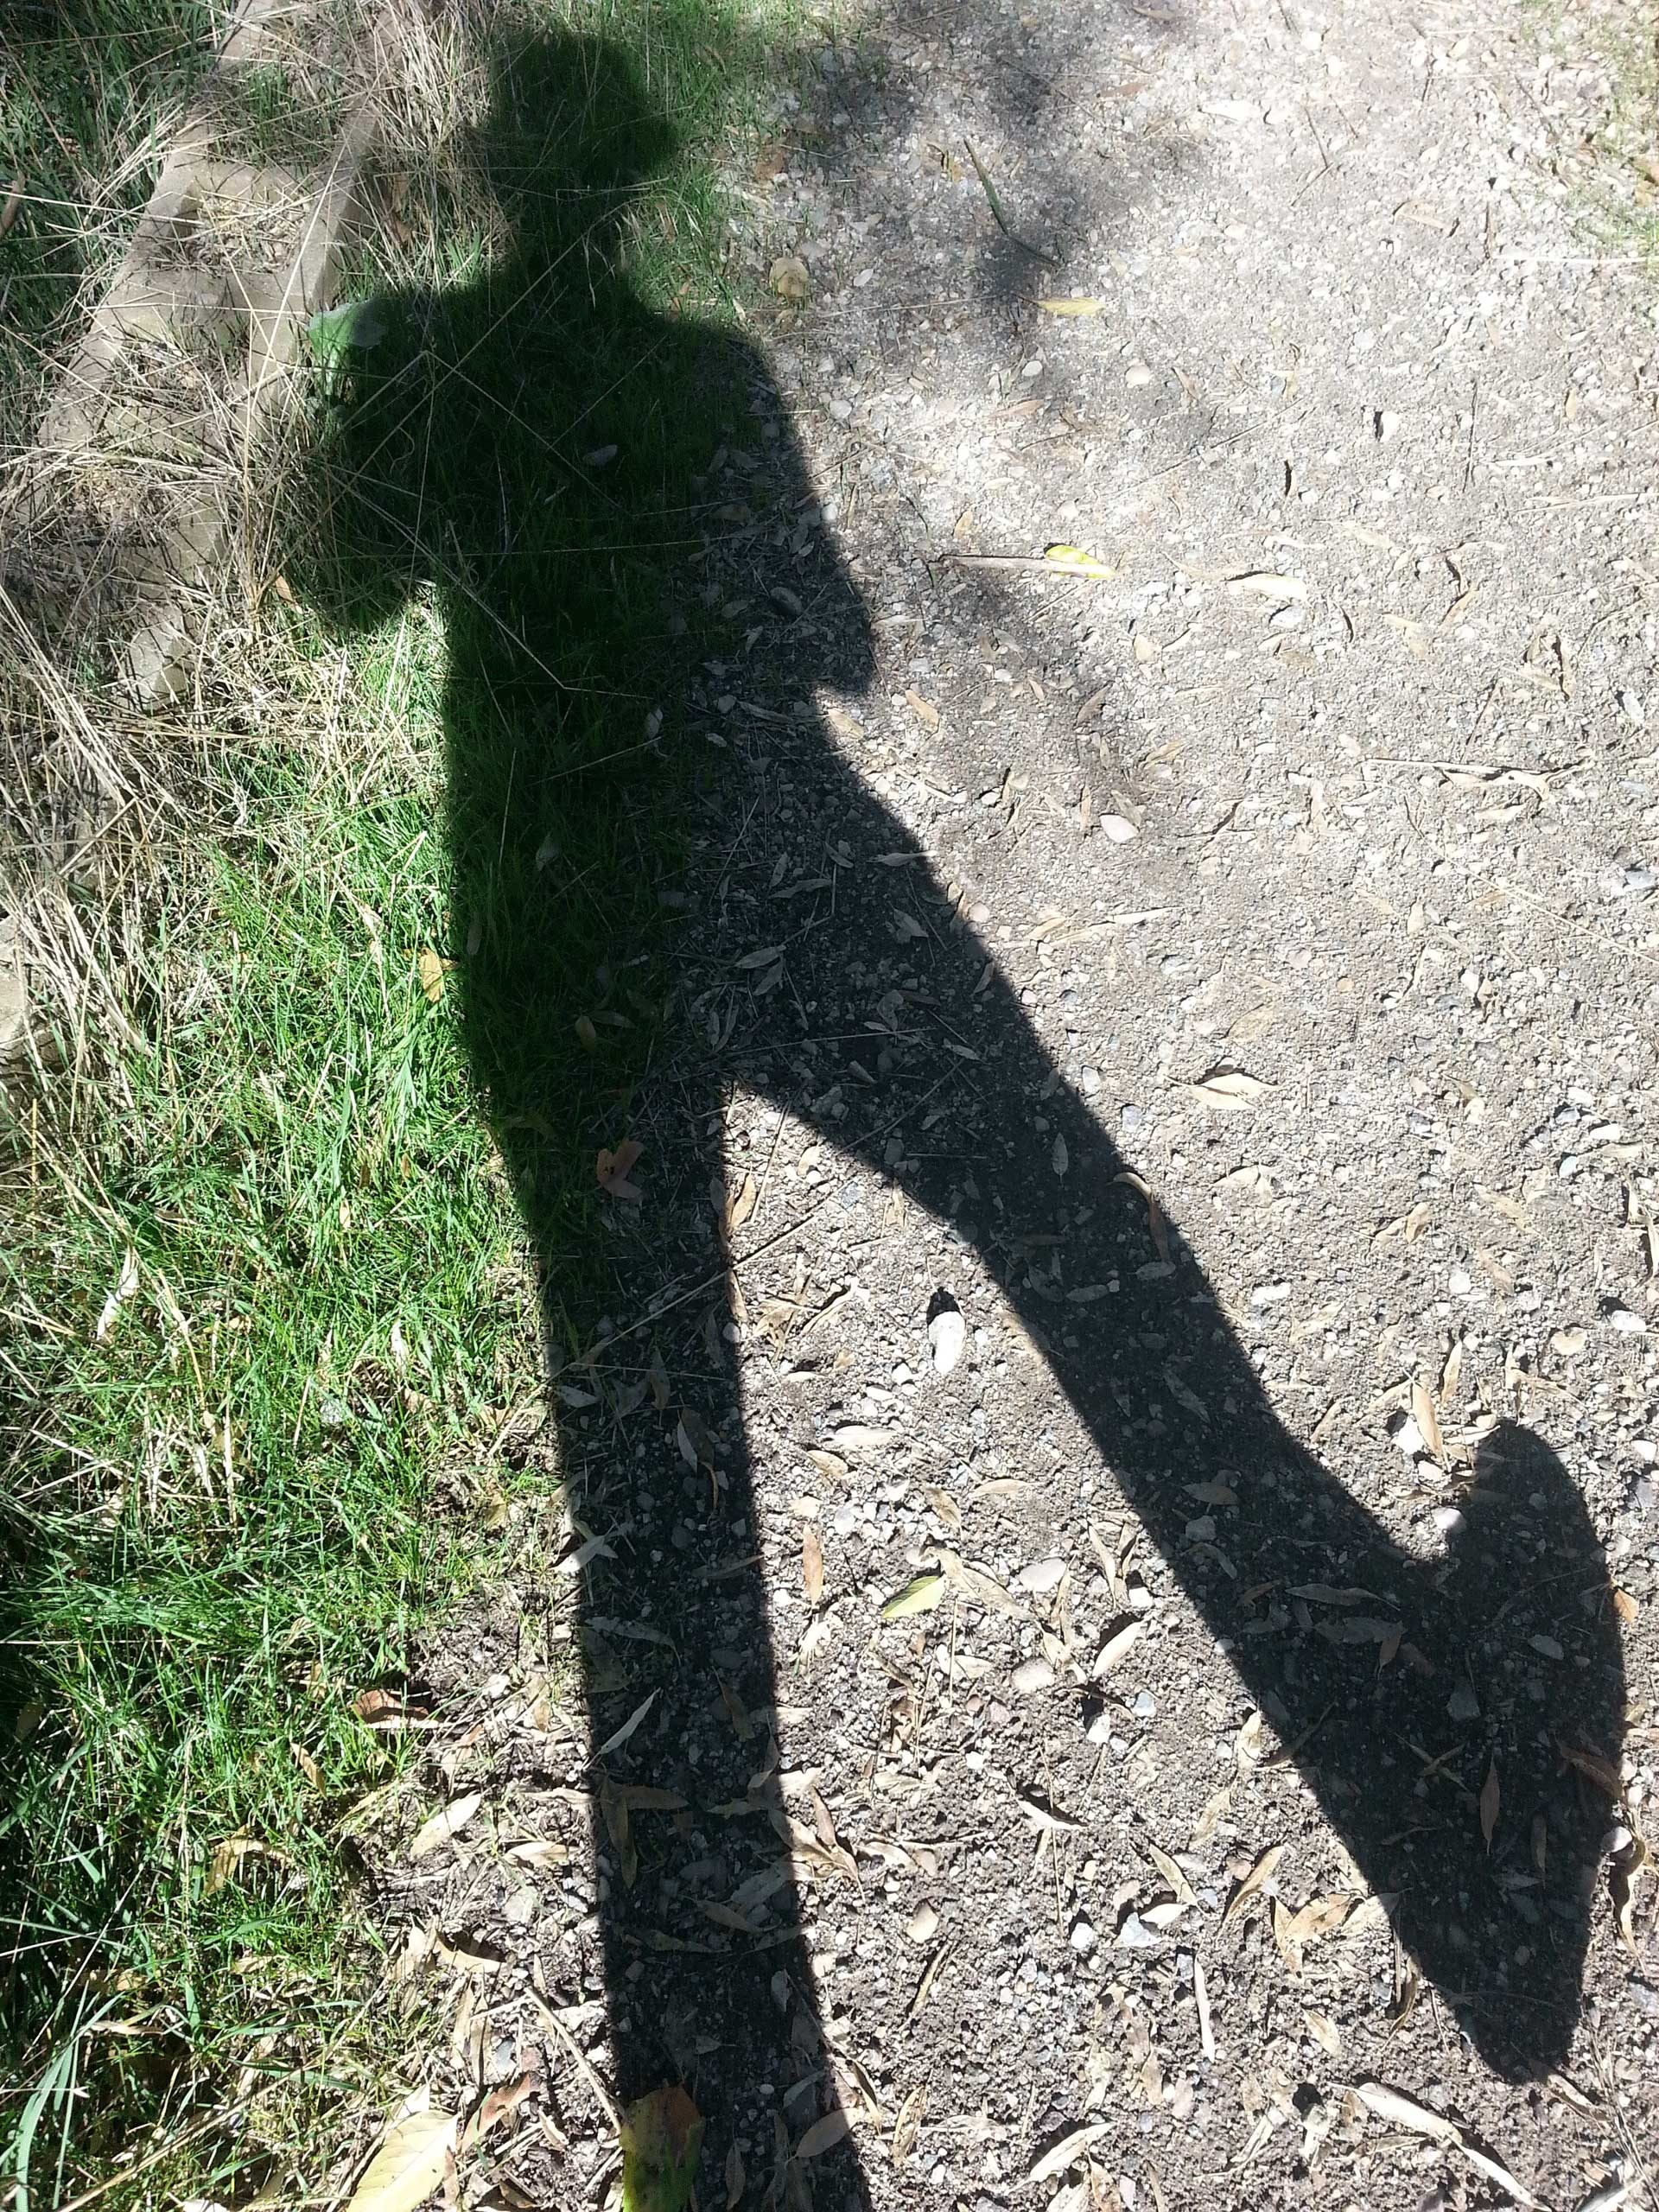
tree, grass, walking, lawn, leaf, asphalt, walk, green, shadow, soil, outdoors